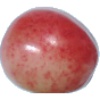
Label: Cherry Rainier 1